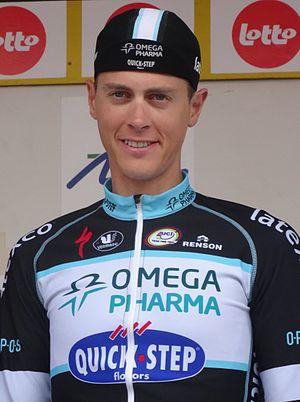
Reportage photographique réalisé le octobre à l'occasion de l'arrivée de la première étape de l'Eurométropole Tour 2014 à Bissegem (Courtrai), Belgique.
La saison 2014 de l'équipe cycliste Omega Pharma-Quick Step est la douzième saison au total de la formation belge, mais la troisième saison de l'équipe avec le nouveau sponsor Omega Pharma arrivé de l'ancienne Omega Pharma-Lotto et Quick Step, rapprochement fait en cours d'année 2011. En tant qu'équipe World Tour, l'équipe participe à l'ensemble du calendrier de l'UCI World Tour du Tour Down Under en janvier au Tour de Pékin en octobre. Parallèlement au World Tour, Omega Pharma-Quick Step peut participer aux courses des circuits continentaux de cyclisme.